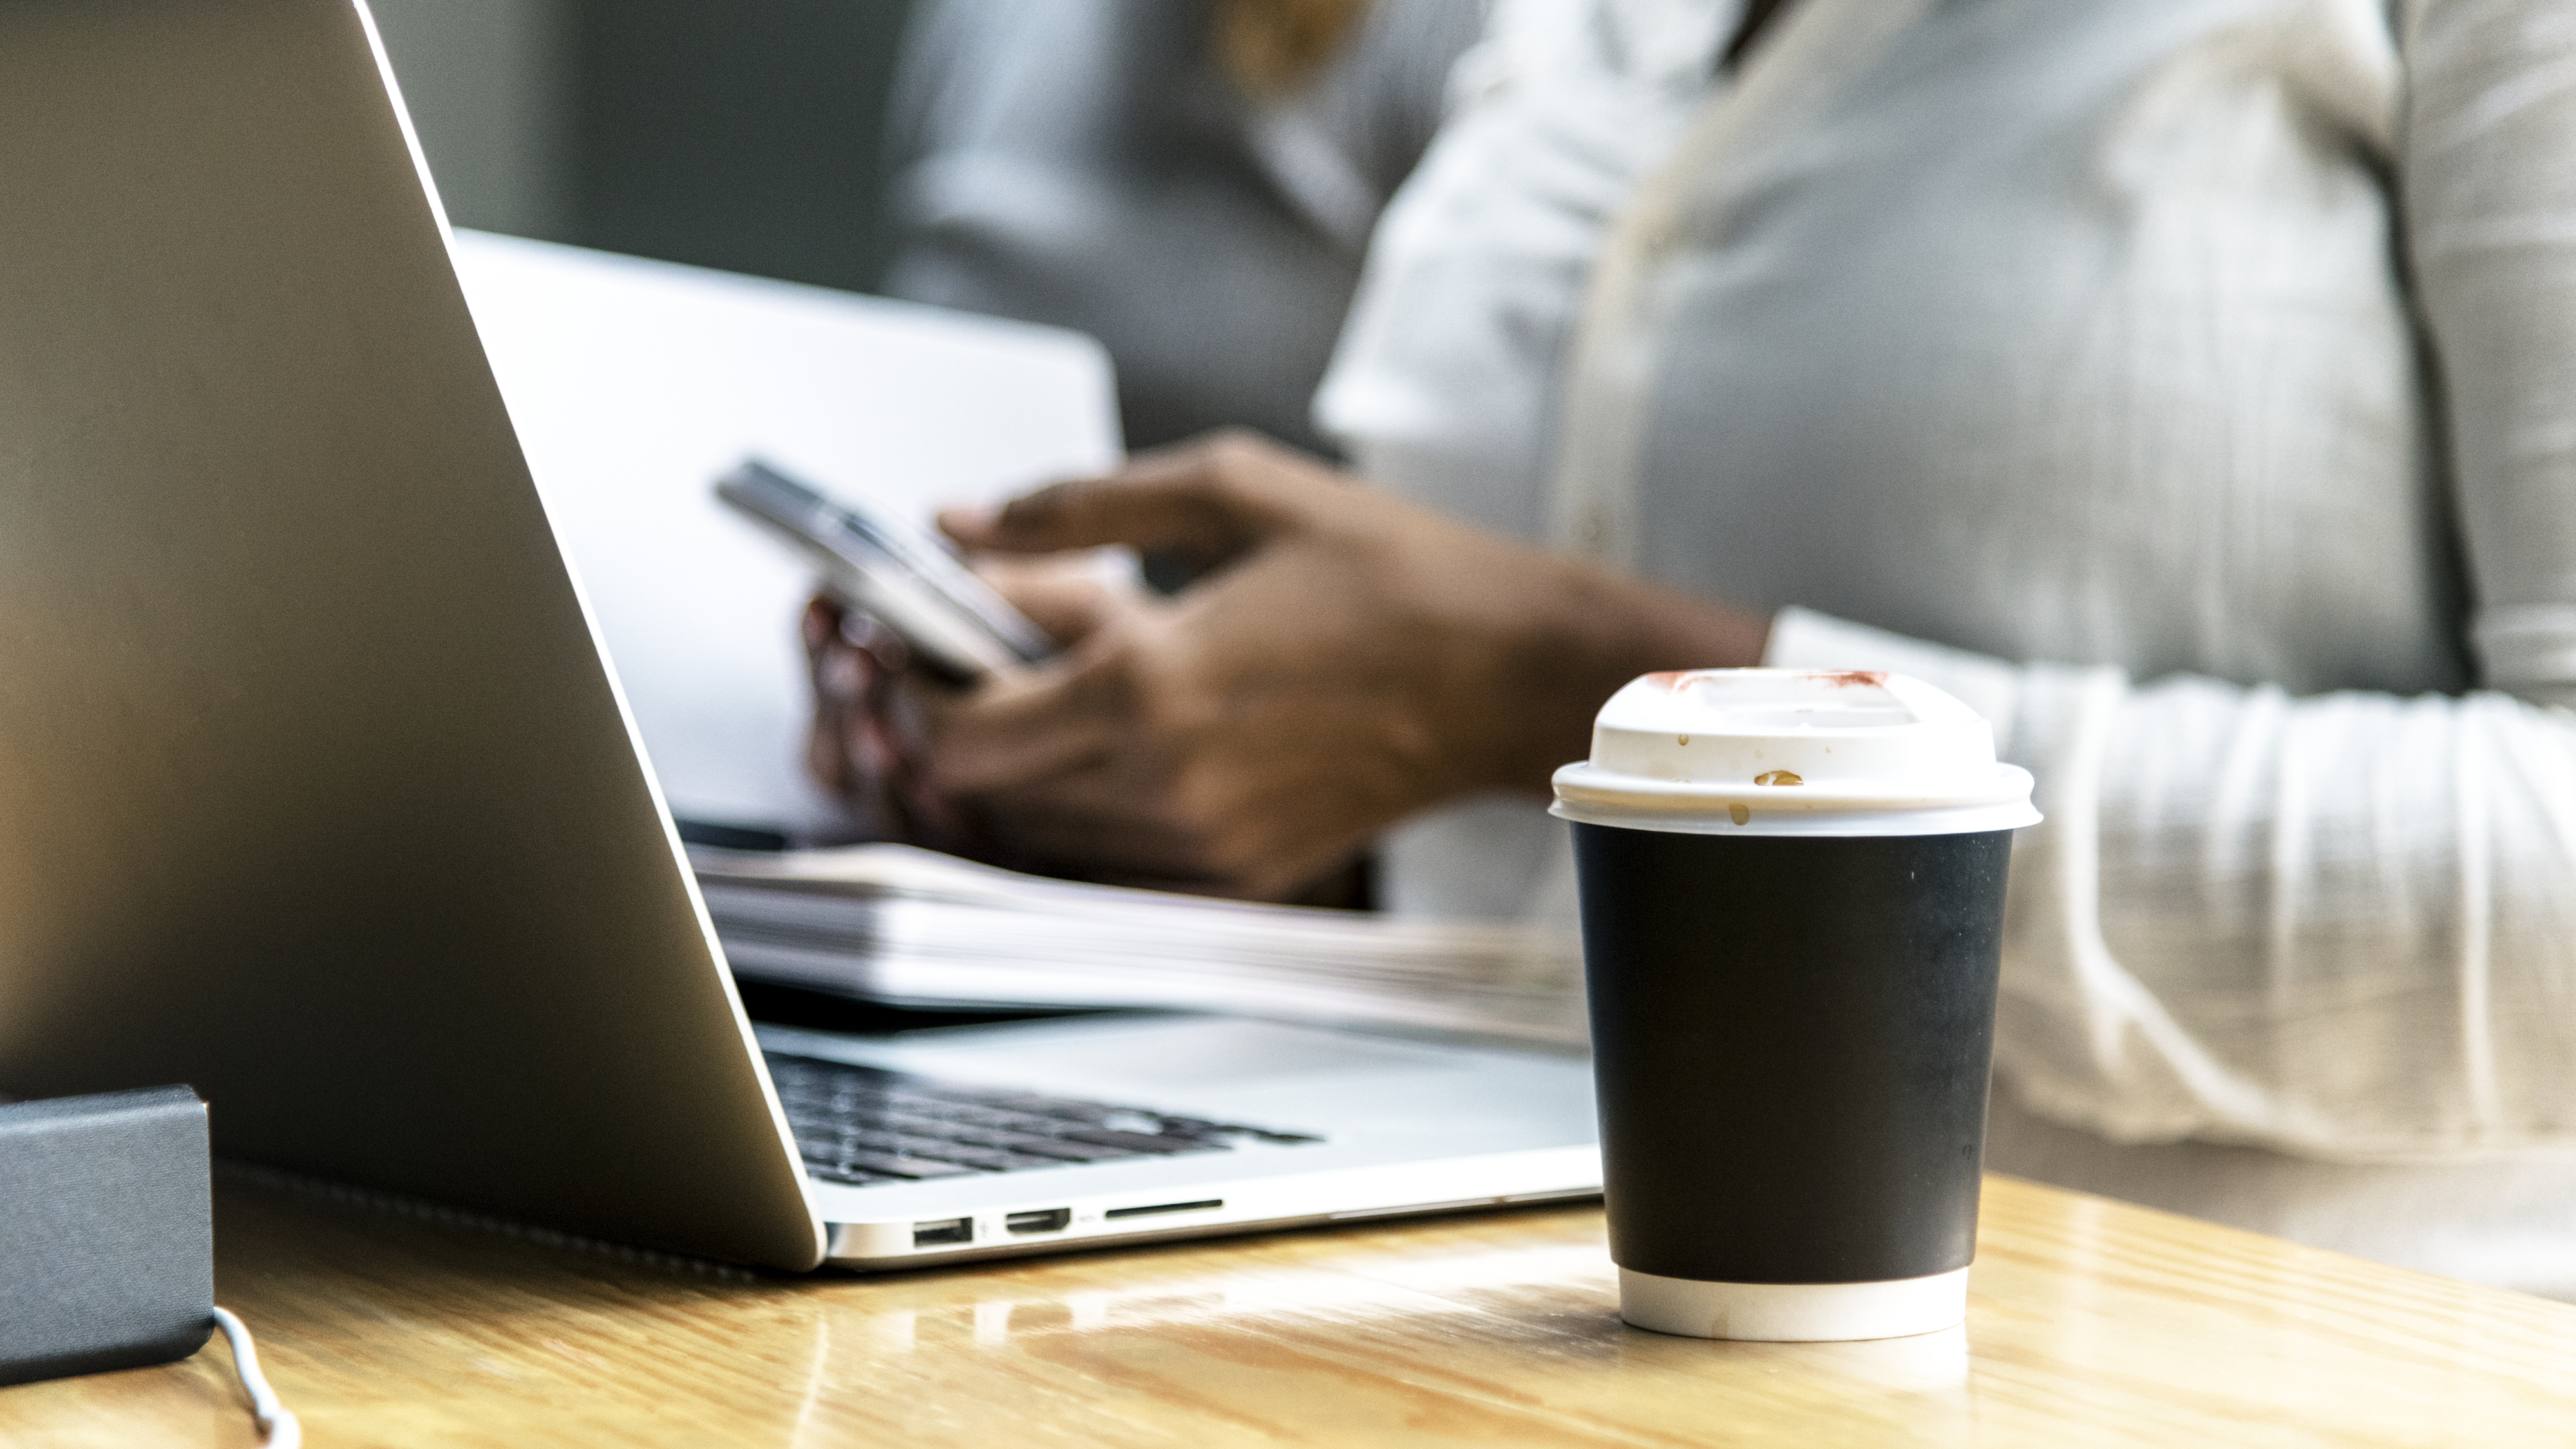
adult, african american, african descent, arms, beverage, black, break, casual, closeup, coffee, communication, computer, connection, cup, digital device, drink, gadgets, hands, internet, laptop, meeting, mobile phone, network, notebook, office, one, social media, social network, takeaway, technology, using, wireless, woman, work, working, workplace, workspace, product, electronic device